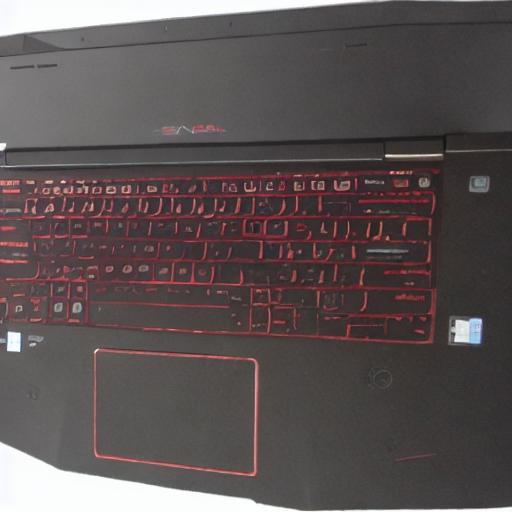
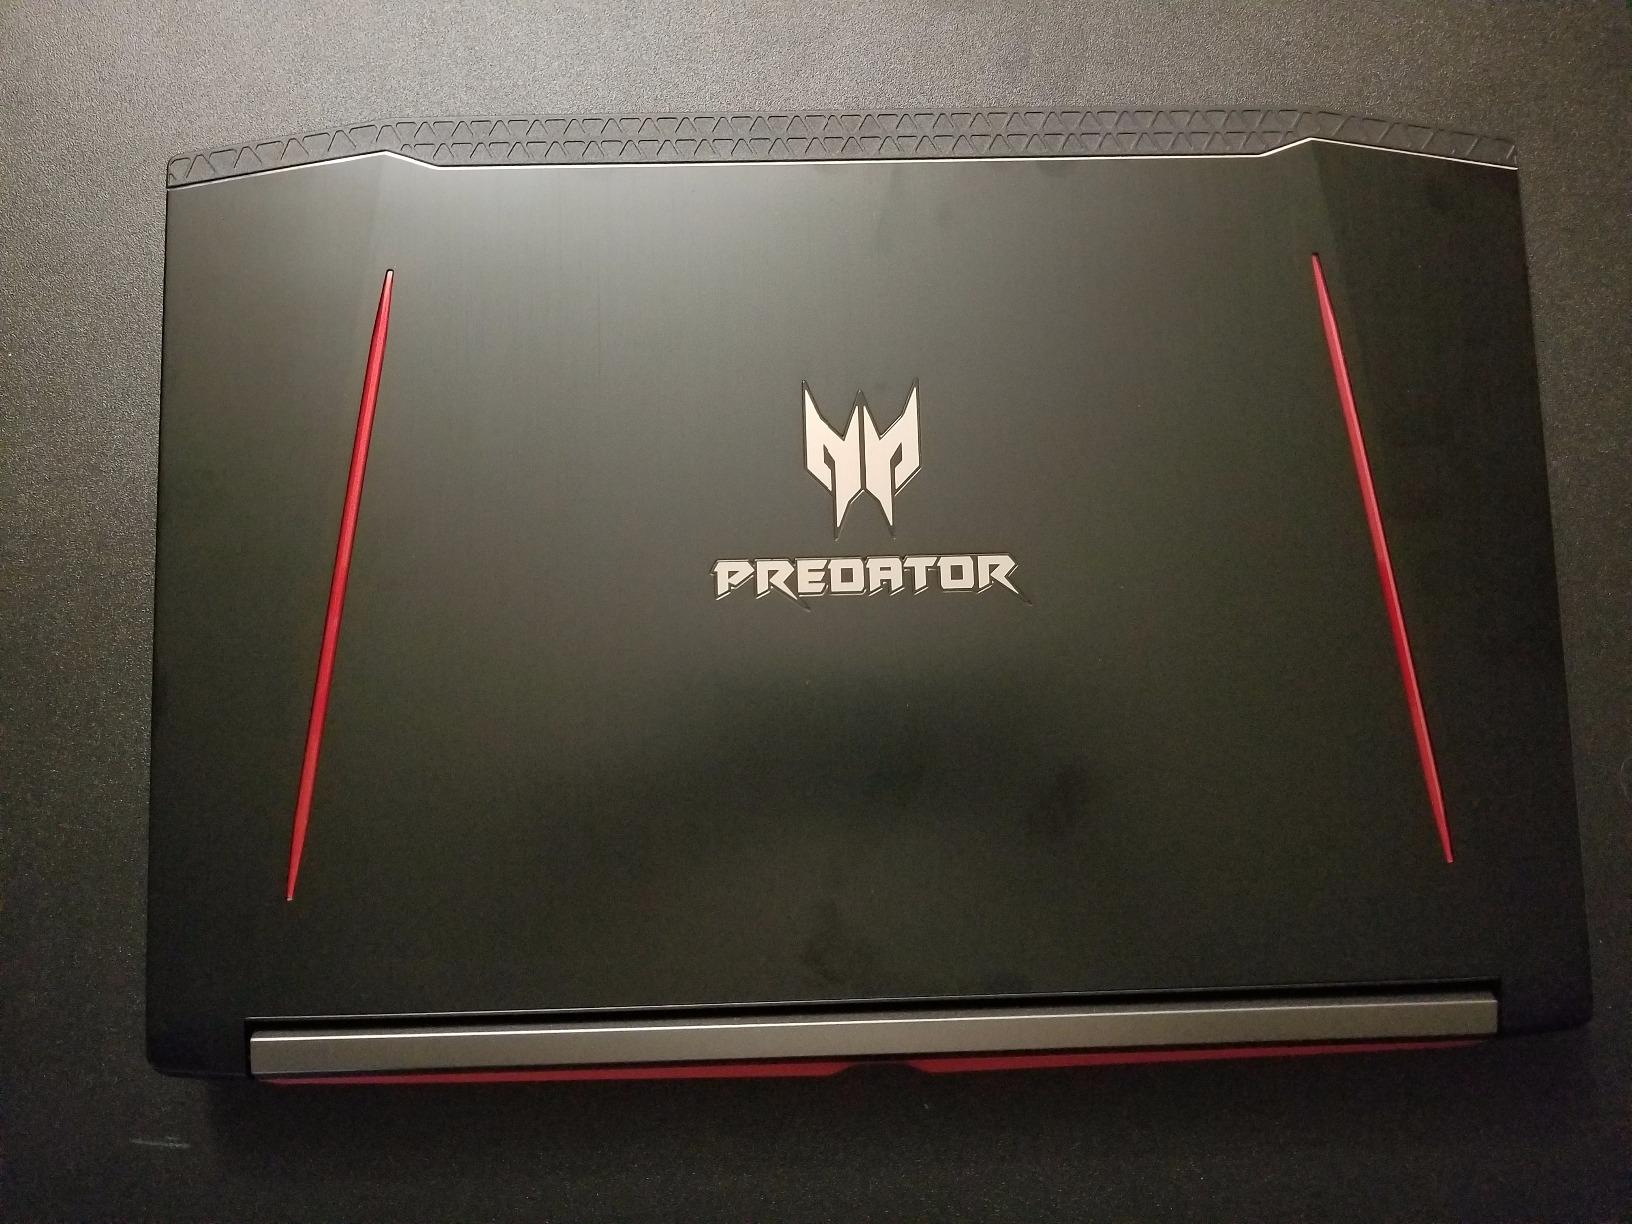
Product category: laptop
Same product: no